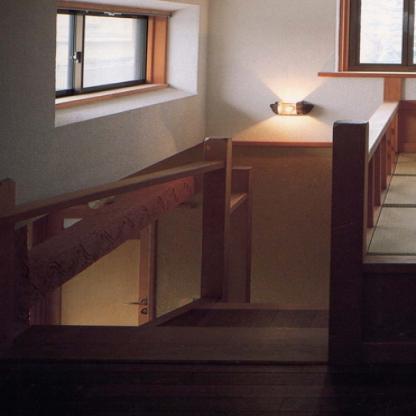
Scene: Indoor